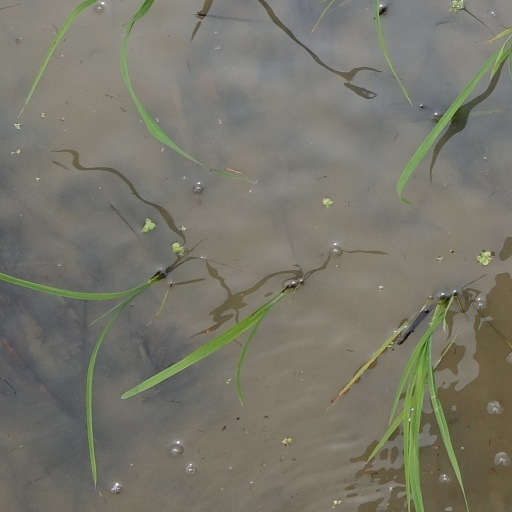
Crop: rice